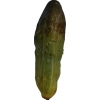
Label: cucumber